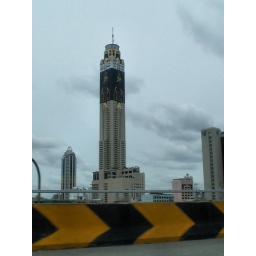
Bayoke Tower, the tallest building in Bangkok, as seen through the taxi window from an elevated highway.